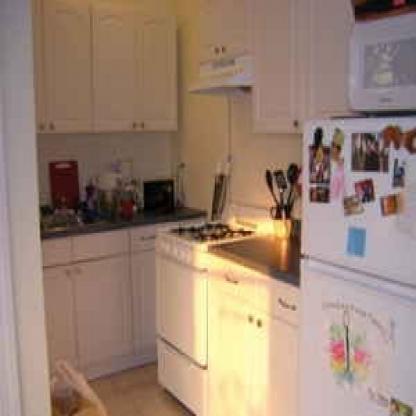
Scene: Indoor